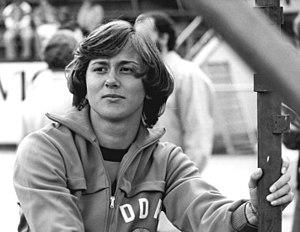
Le 100 mètres fait partie des épreuves inscrites au programme des premiers championnats du monde d'athlétisme, en 1983, à Helsinki.
Les records du monde du 100 mètres sont actuellement détenus par le Jamaïcain Usain Bolt avec le temps de 9 s 58, établi le 16 août 2009 en finale des championnats du monde, à Berlin en Allemagne, et par l'Américaine Florence Griffith-Joyner, créditée de 10 s 49 le 16 juillet 1988 lors des quarts de finale des sélections olympiques américaines d'Indianapolis, aux États-Unis.
Le 100 mètres est une épreuve d'athlétisme consistant à parcourir, en ligne droite, un sprint sur une distance de 100 mètres. Il est couru au très haut niveau en moins de 10 secondes pour les hommes et de 11 secondes pour les femmes. Historiquement, la course de vitesse est l'une des plus anciennes de l'athlétisme puisqu'on en retrouve la trace plusieurs siècles avant l'organisation des premiers Jeux olympiques antiques.
Marlies Göhr est une athlète et championne olympique est-allemande qui faisait partie des meilleures spécialistes du 100 m dans les années 1970 et 1980. Elle a été double championne olympique et double championne du monde ainsi que cinq fois championne d'Europe. Elle a remporté quatre victoires en coupe du monde des nations et douze en coupe d'Europe des nations. Elle a également été sacrée neuf fois championne de République démocratique allemande. Elle a détenu le record du monde du 100 mètres de 1977 à 1983, et celui du 4 × 100 mètres de 1976 à 2012.